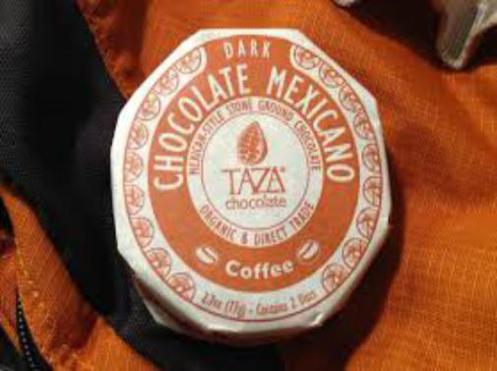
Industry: Food